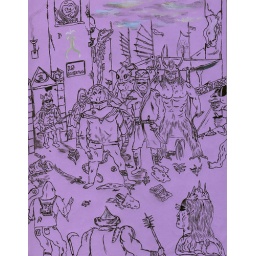
pen,acrylic paint,pencil 8.5 x 11. *note*fetus encased in glass bubble with tentacle in window